Firefighter's helmet

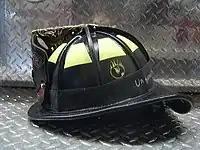
Leather helmet

Typically, traditional leather helmets have a brass eagle adornment affixed to the helmet's top front of the helmet to secure a leather shield to the helmet front, though on the original design it also served as a glass-breaking device. Leather helmet usage continues to increase in popularity across the US fire service with a cultural embrace of American tradition with the balance of safety in mind as compared to many current plastic-based alternative helmets. Canadian fire departments (e.g. Toronto Fire Services) that use the Leatherhead have a beaver in place of the eagle for the brass adornment. Such leather helmets, as well as modern derivatives that retain the classic shape but use lighter, more modern composite materials, remain very popular in North America and around the world in places that derive their firefighting traditions from North America.